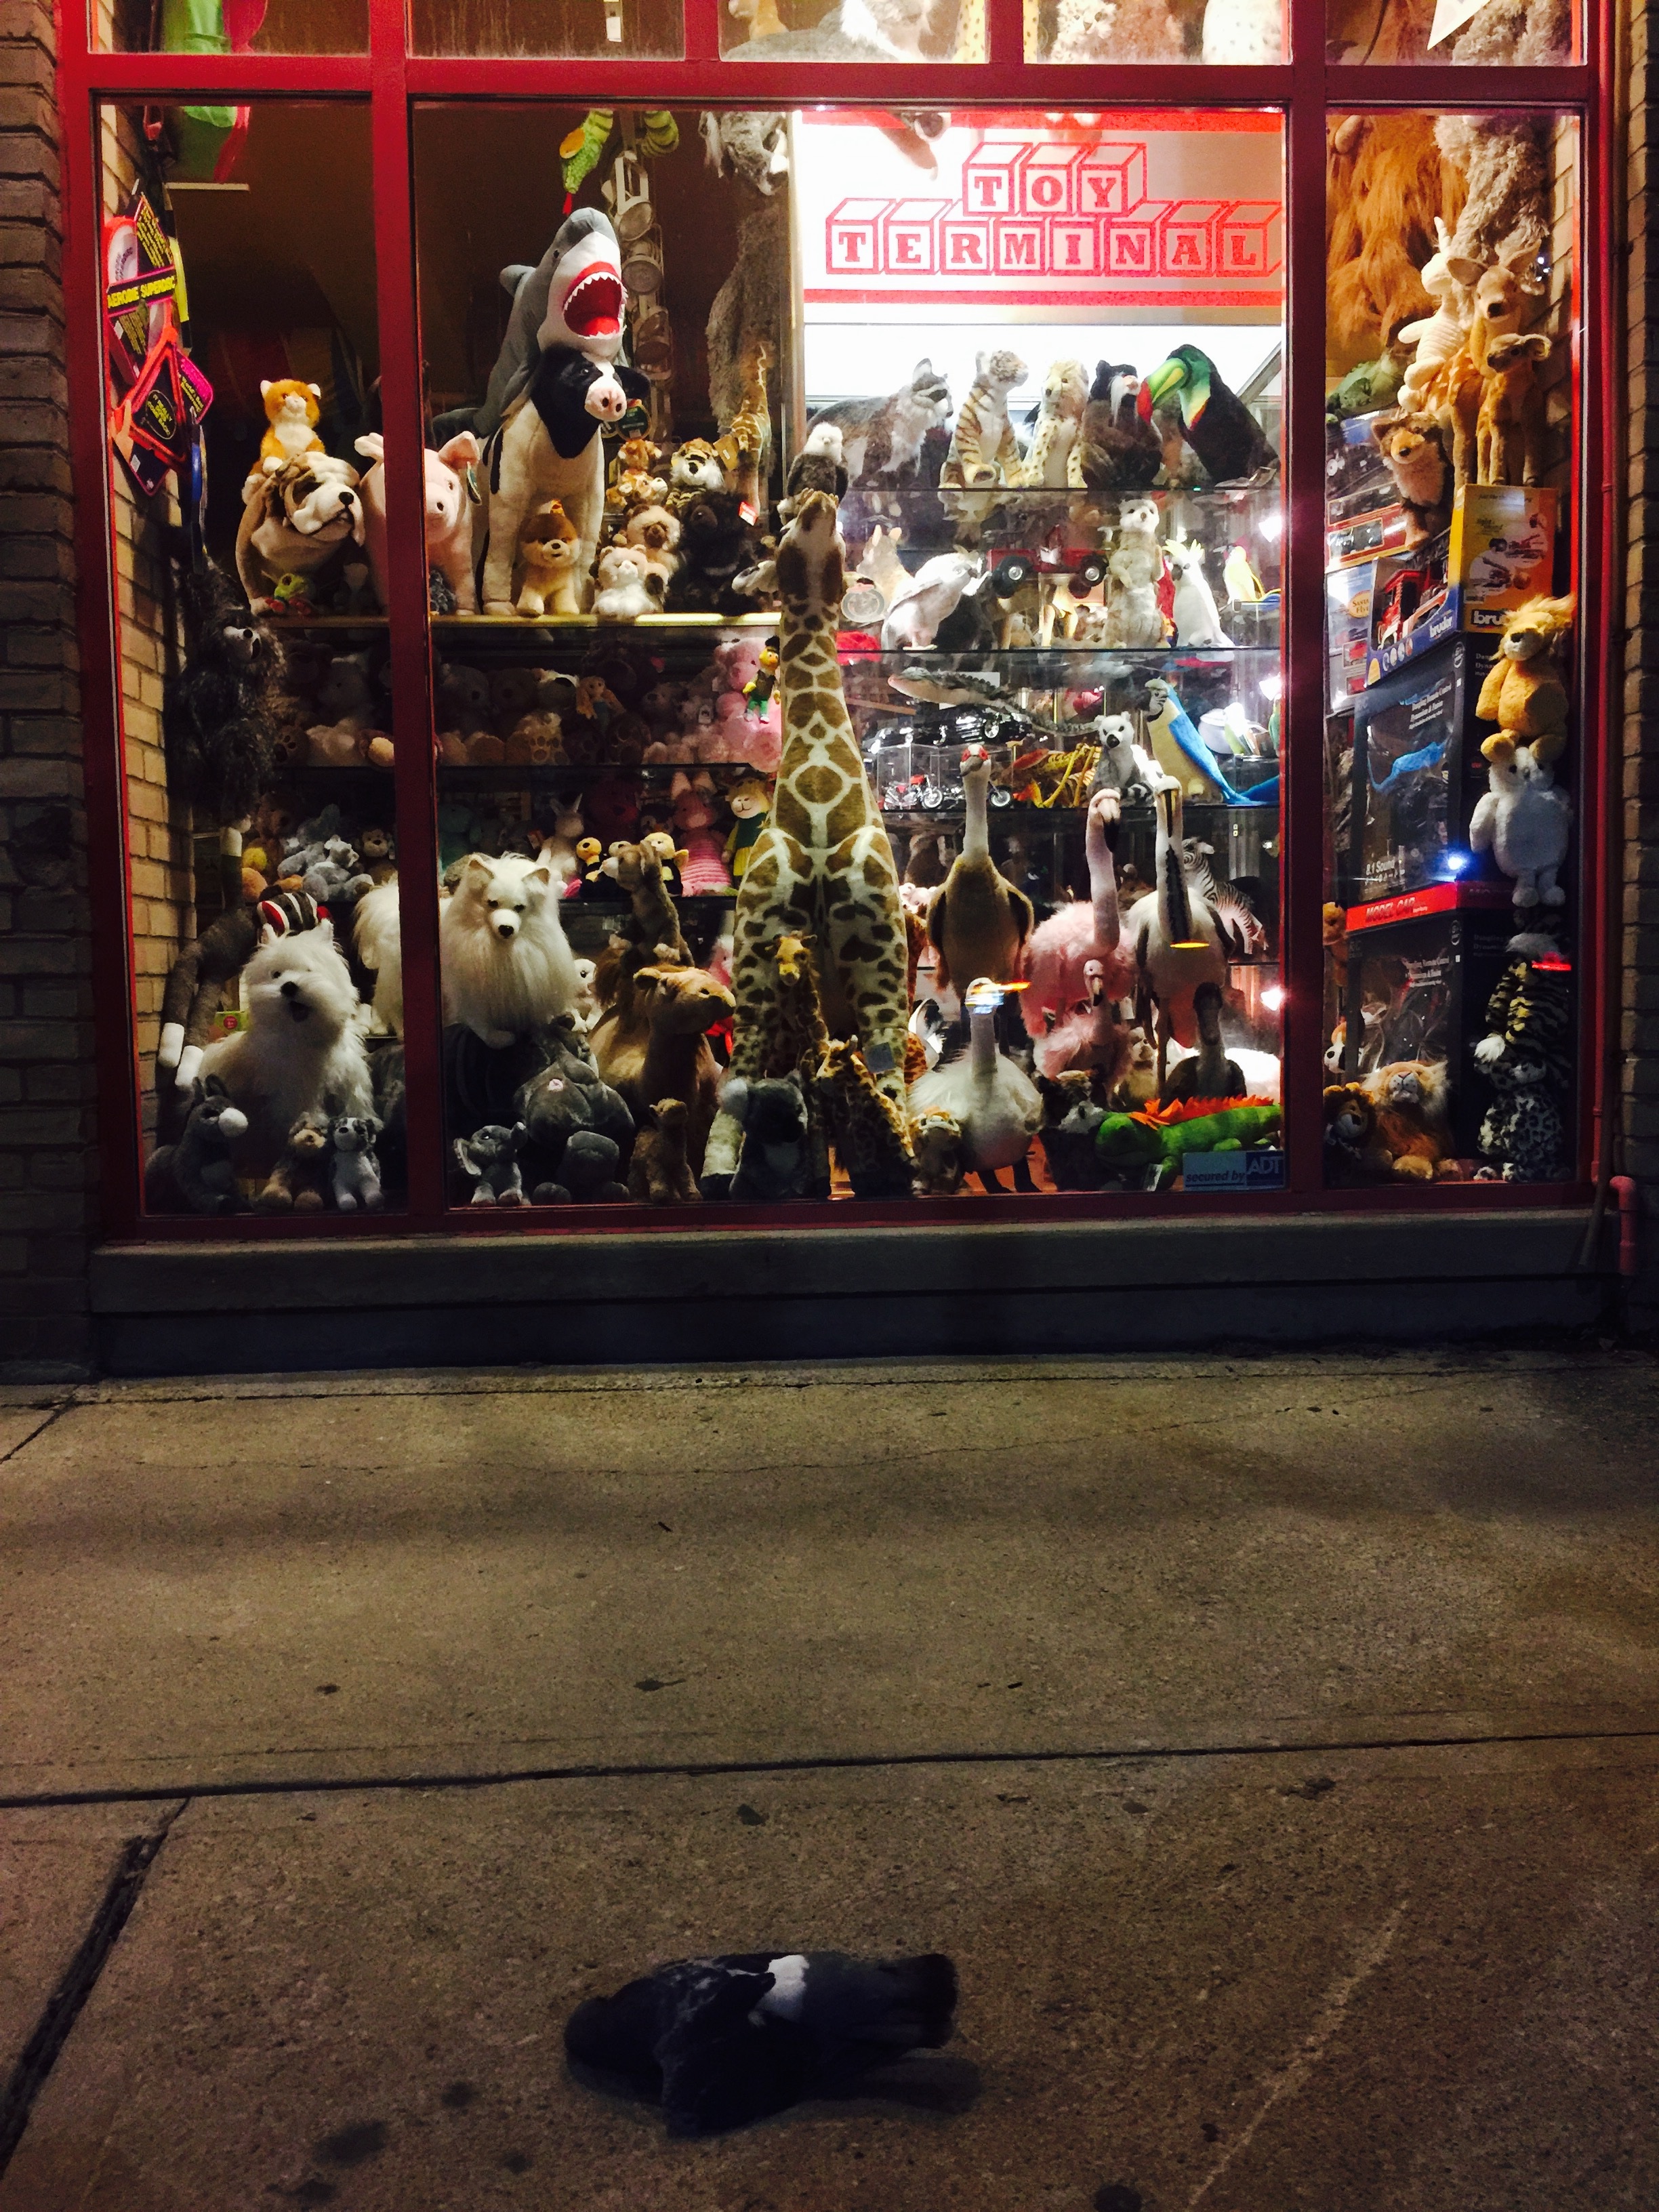
retail, display window